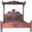
Label: bed